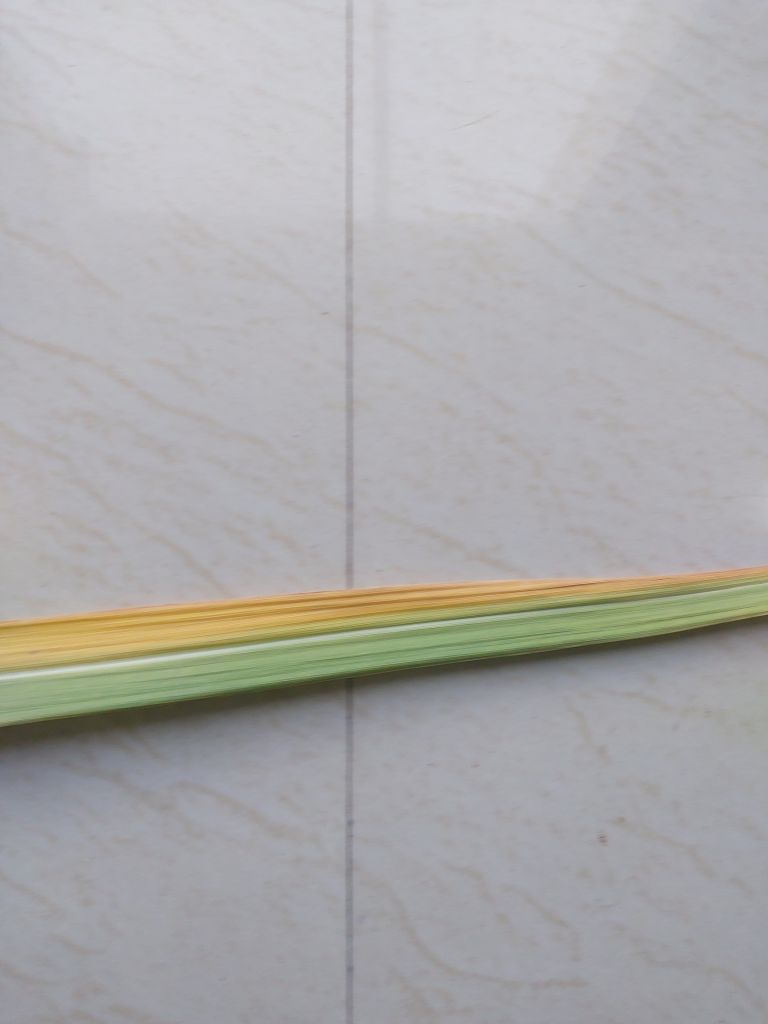
Label: Yellow Leaf